Kocharethi

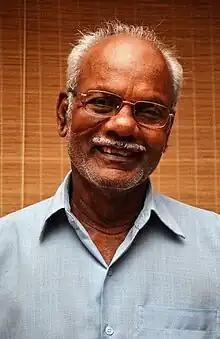
Narayan is one of the first tribal novelists from India.

"Kocharethi" narrates the tale of the Mala Araya adivasi community in the early half of the twentieth century through the lives of Kunjipennu and her husband Kochuraman. It is set against the backdrop of the Western Ghats in the pepper belt along the Kerala – Tamil Nadu border.